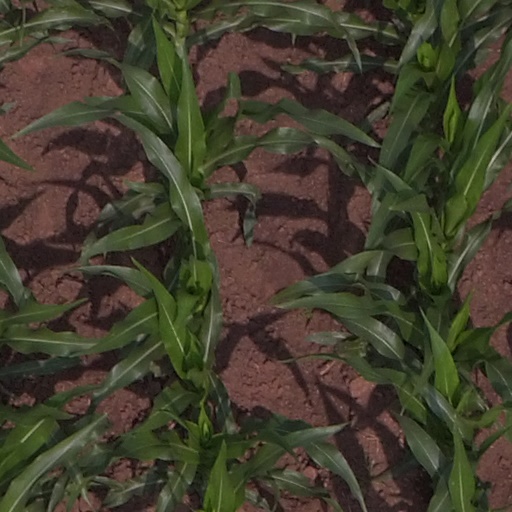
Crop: maize; corn